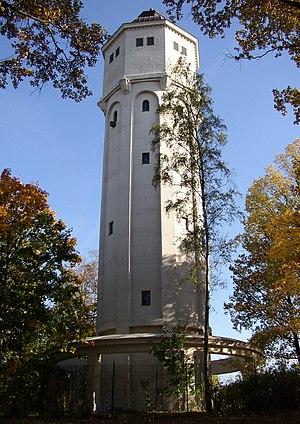
Hohen Neuendorf est une ville de Brandebourg, située dans l'arrondissement de Haute-Havel.